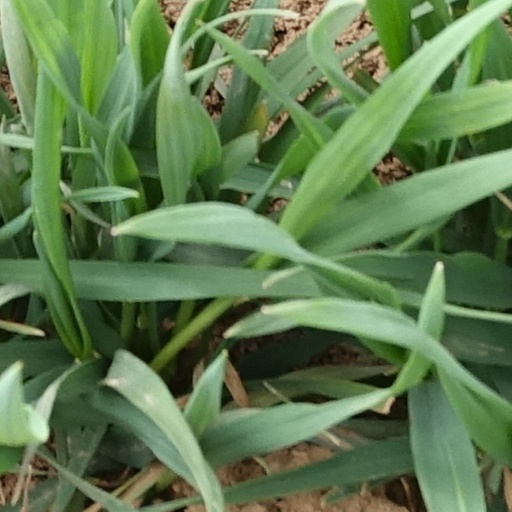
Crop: wheat